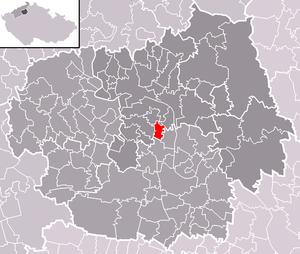
Oleško est une commune du district de Litoměřice, dans la région d'Ústí nad Labem, en République tchèque. Sa population s'élevait à 98 habitants en 2018.